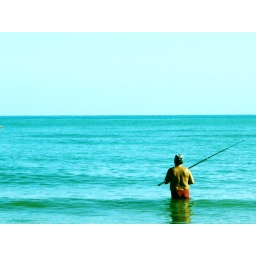
the fisherman who wants to swim like a fish in the ocean